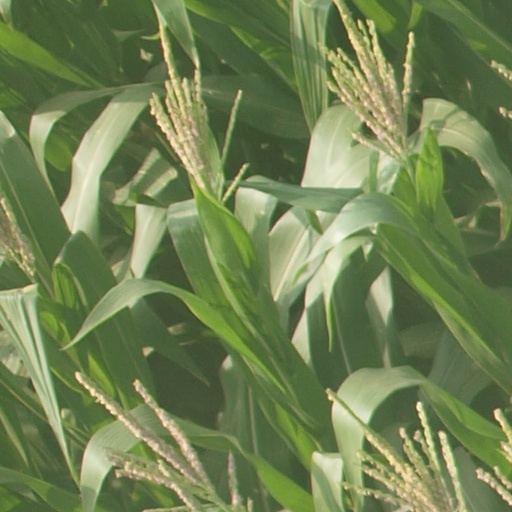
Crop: maize; corn